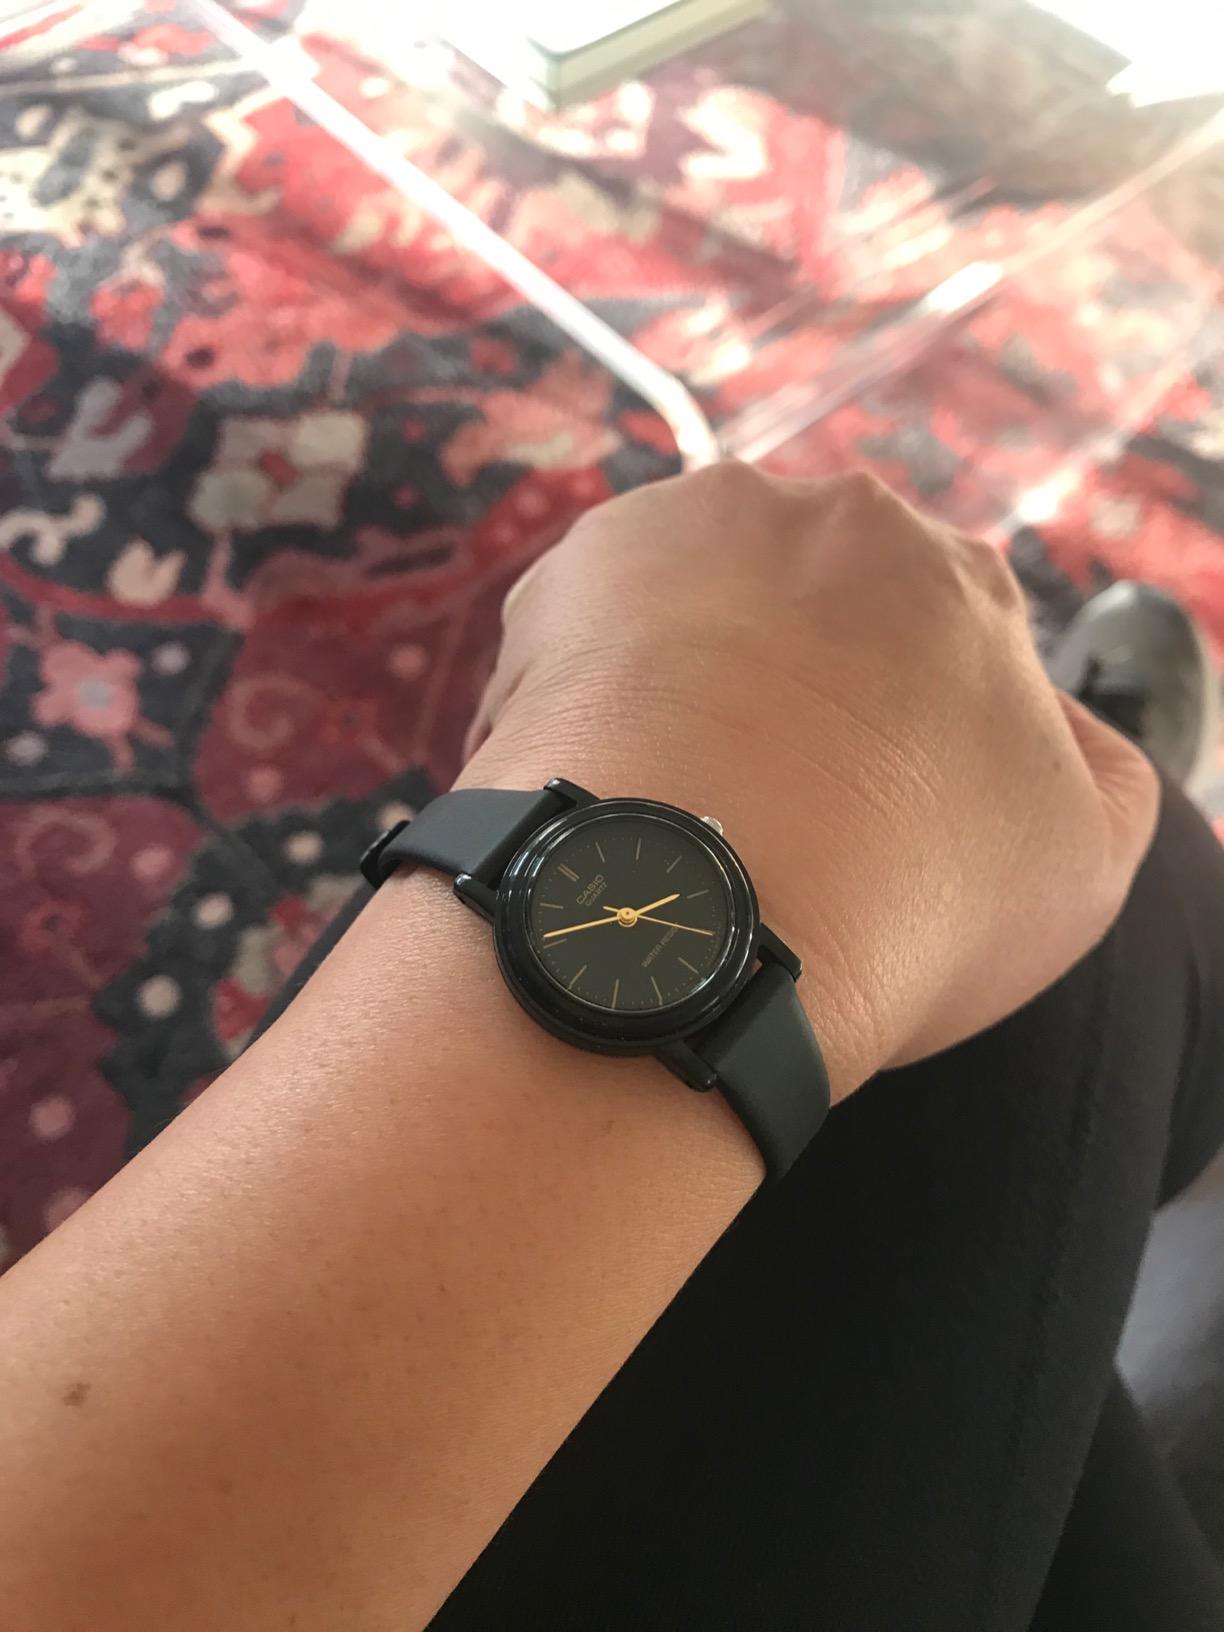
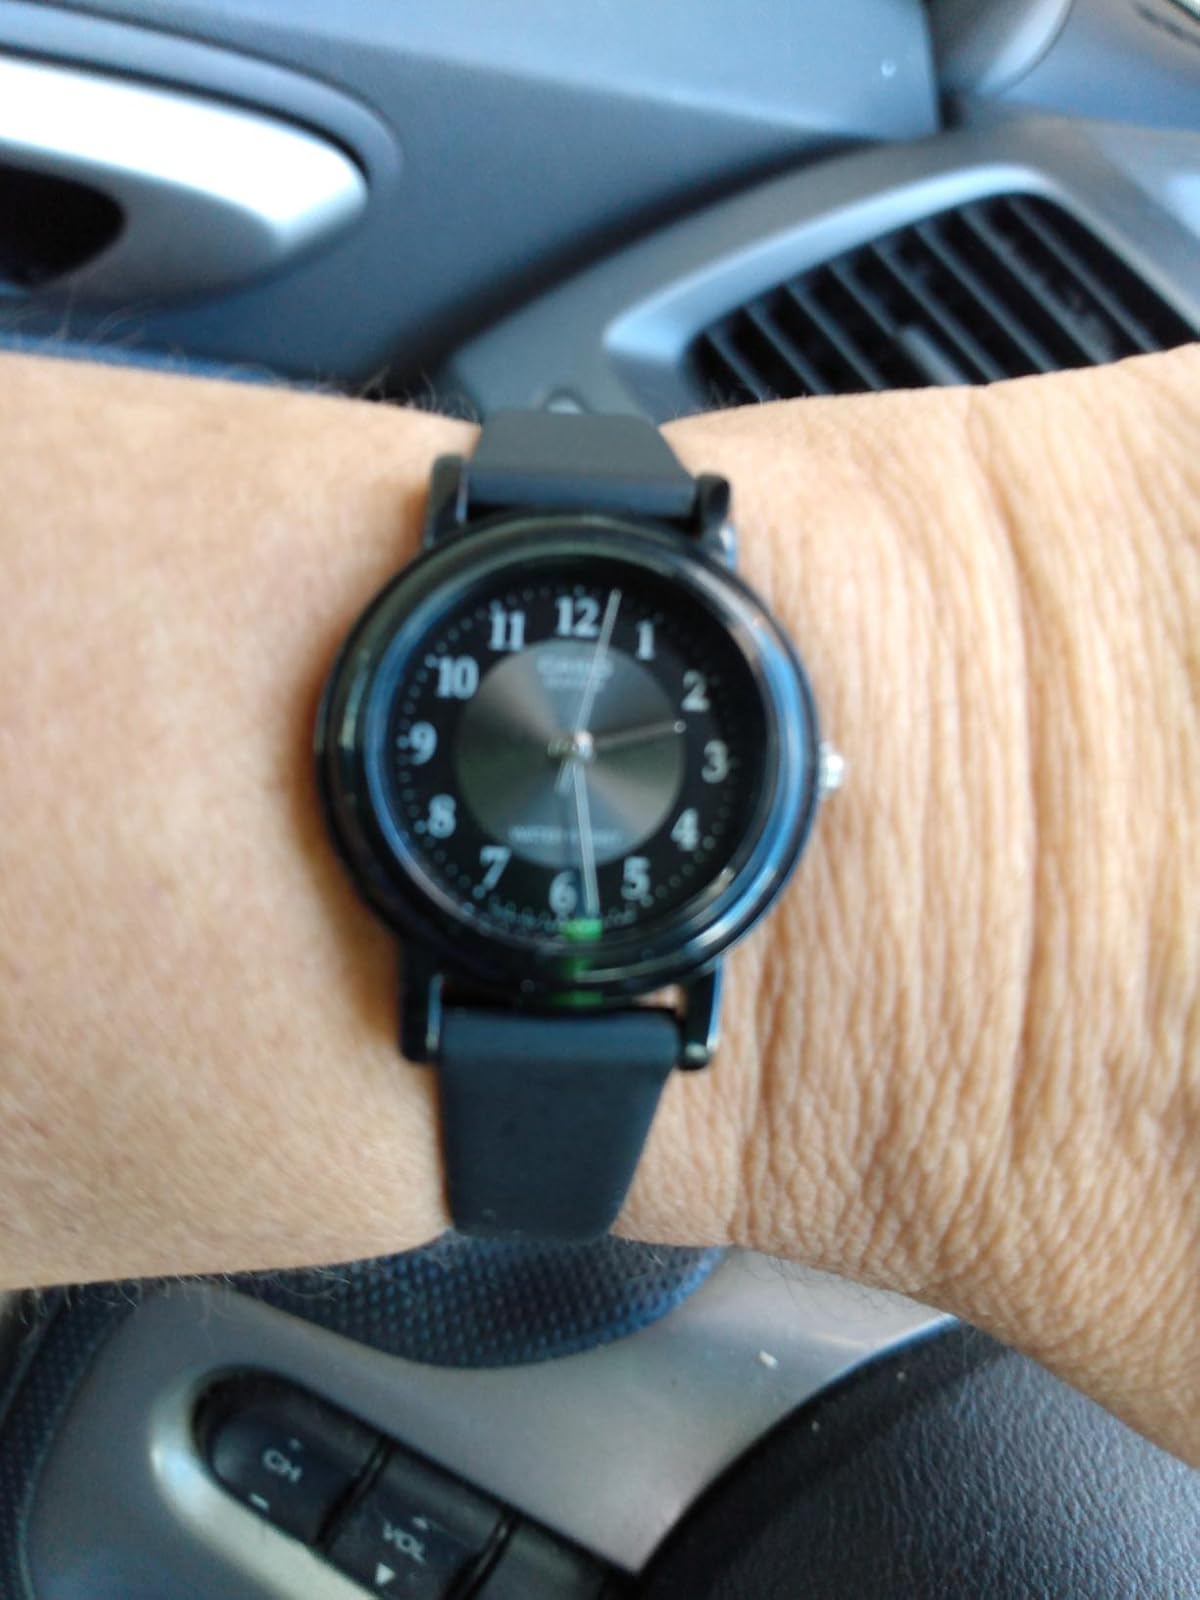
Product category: accessories_watch
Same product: no